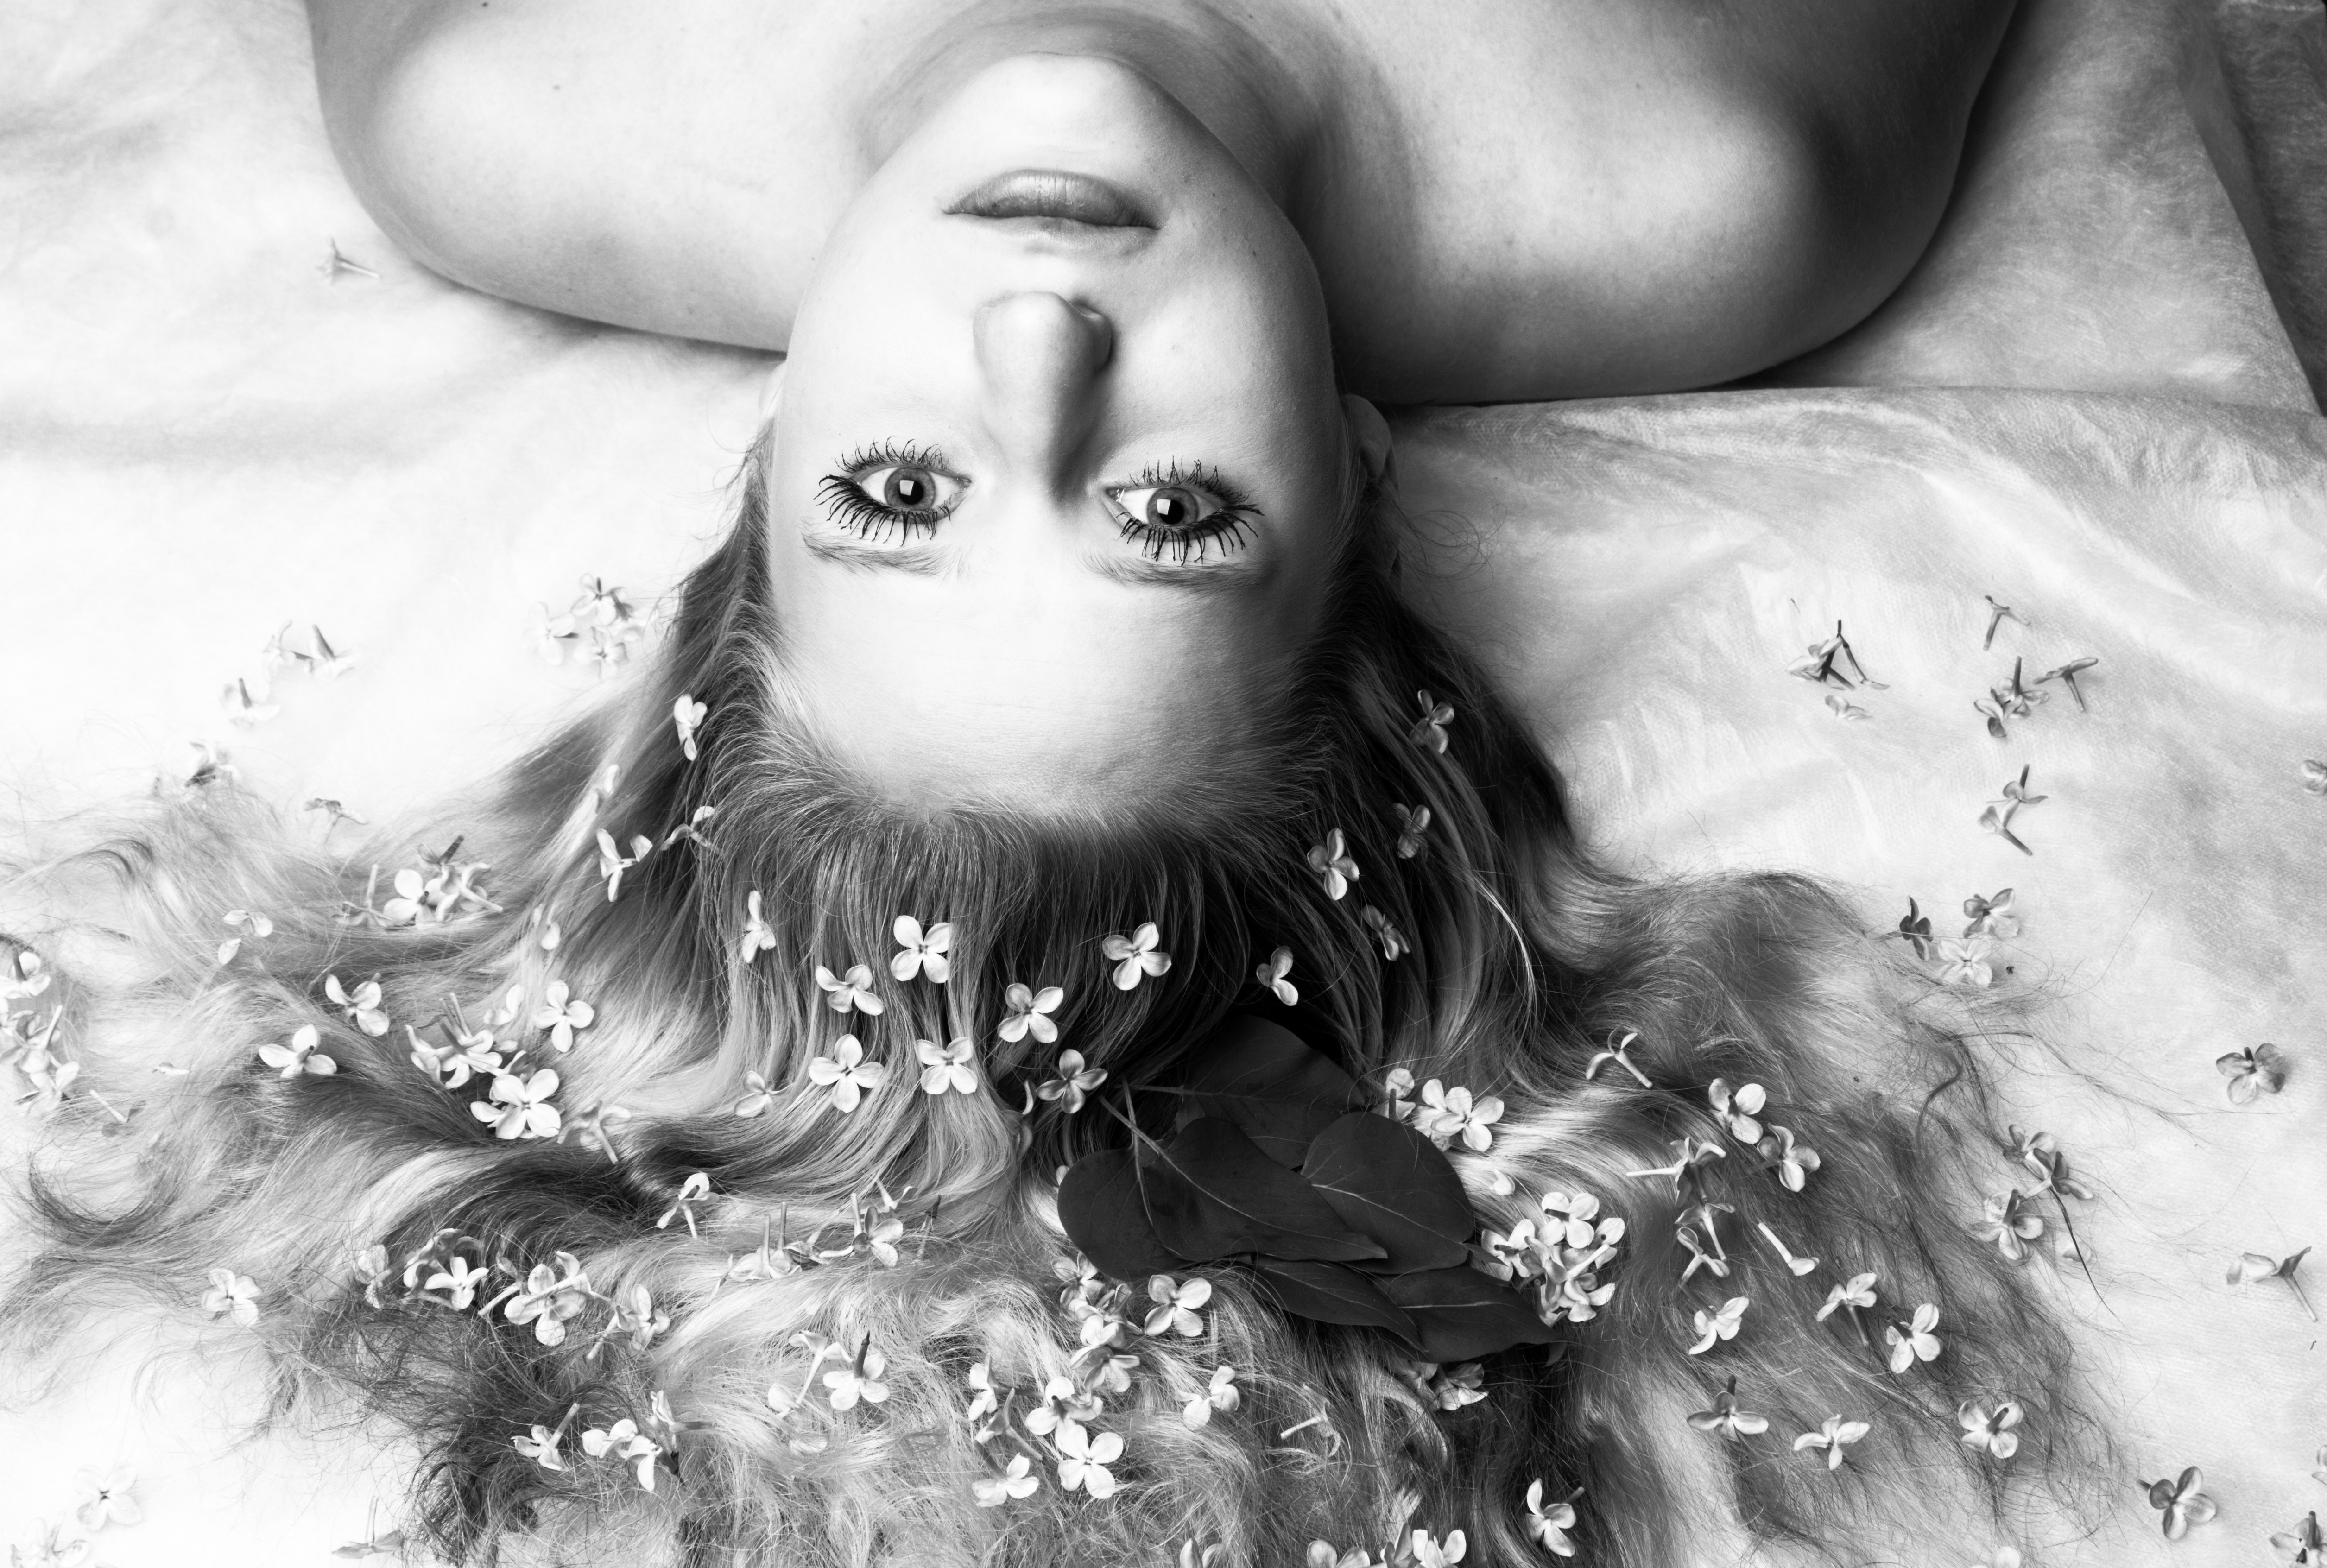
person, black and white, girl, woman, hair, white, photography, foliage, portrait, model, young, child, black, monochrome, lady, flowers, close up, face, one, head, beauty, sexy, photo shoot, monochrome photography, portrait photography, art model